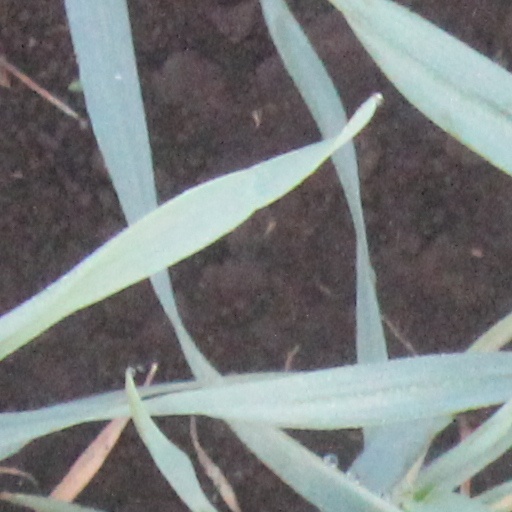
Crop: wheat